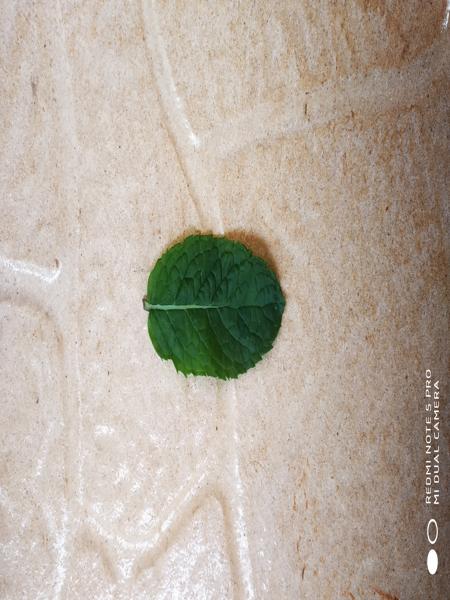
Plant: Mint